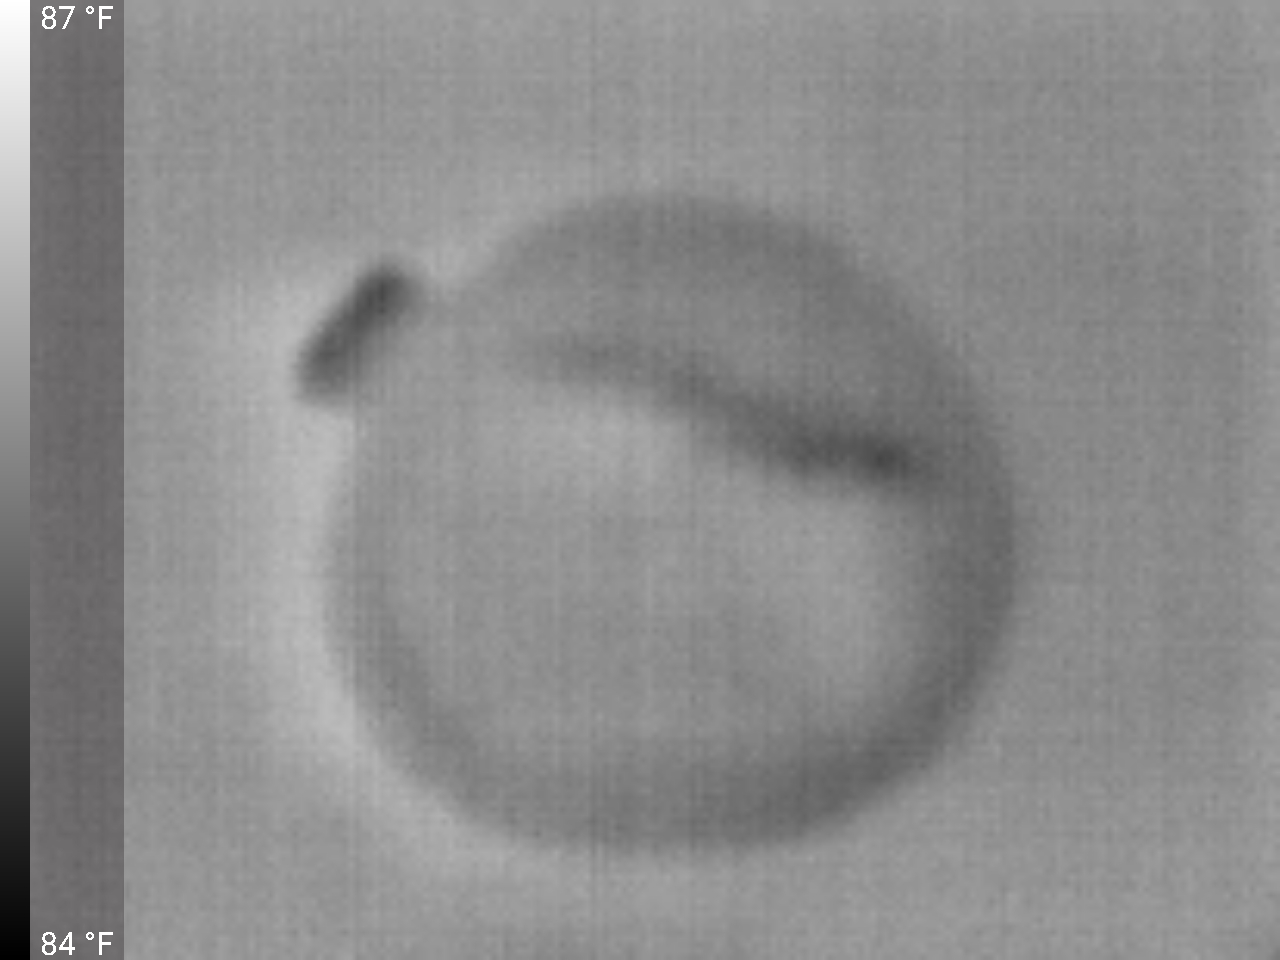
Label: Minor Defect